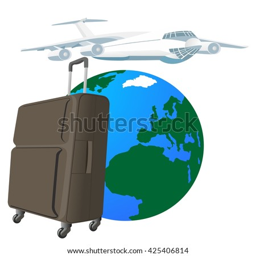
abstract image of traveling on an airliner .